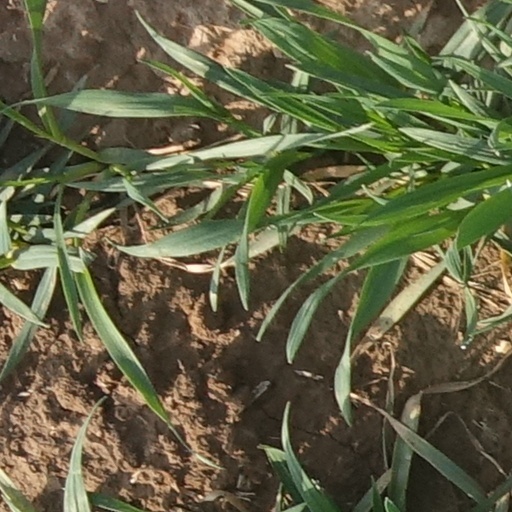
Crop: wheat